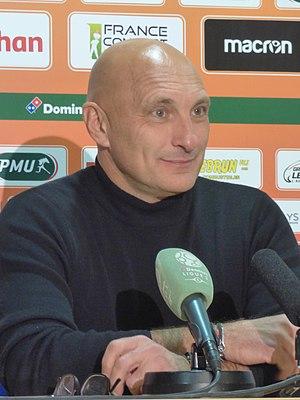
Olivier Pantaloni après le match RC Lens - AC Ajaccio, comptant pour la dix-neuvième journée du championnat de France de Ligue 2 2018-2019, le 22 décembre 2018, au Stade Bollaert-Delelis de Lens.
Olivier Pantaloni est un footballeur puis entraîneur français né le 13 décembre 1966 à Bastia dans le département de Haute-Corse. Il joue au poste de Milieu de terrain du milieu des années 1980 au début des années 2000.